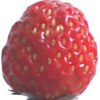
Label: strawberry